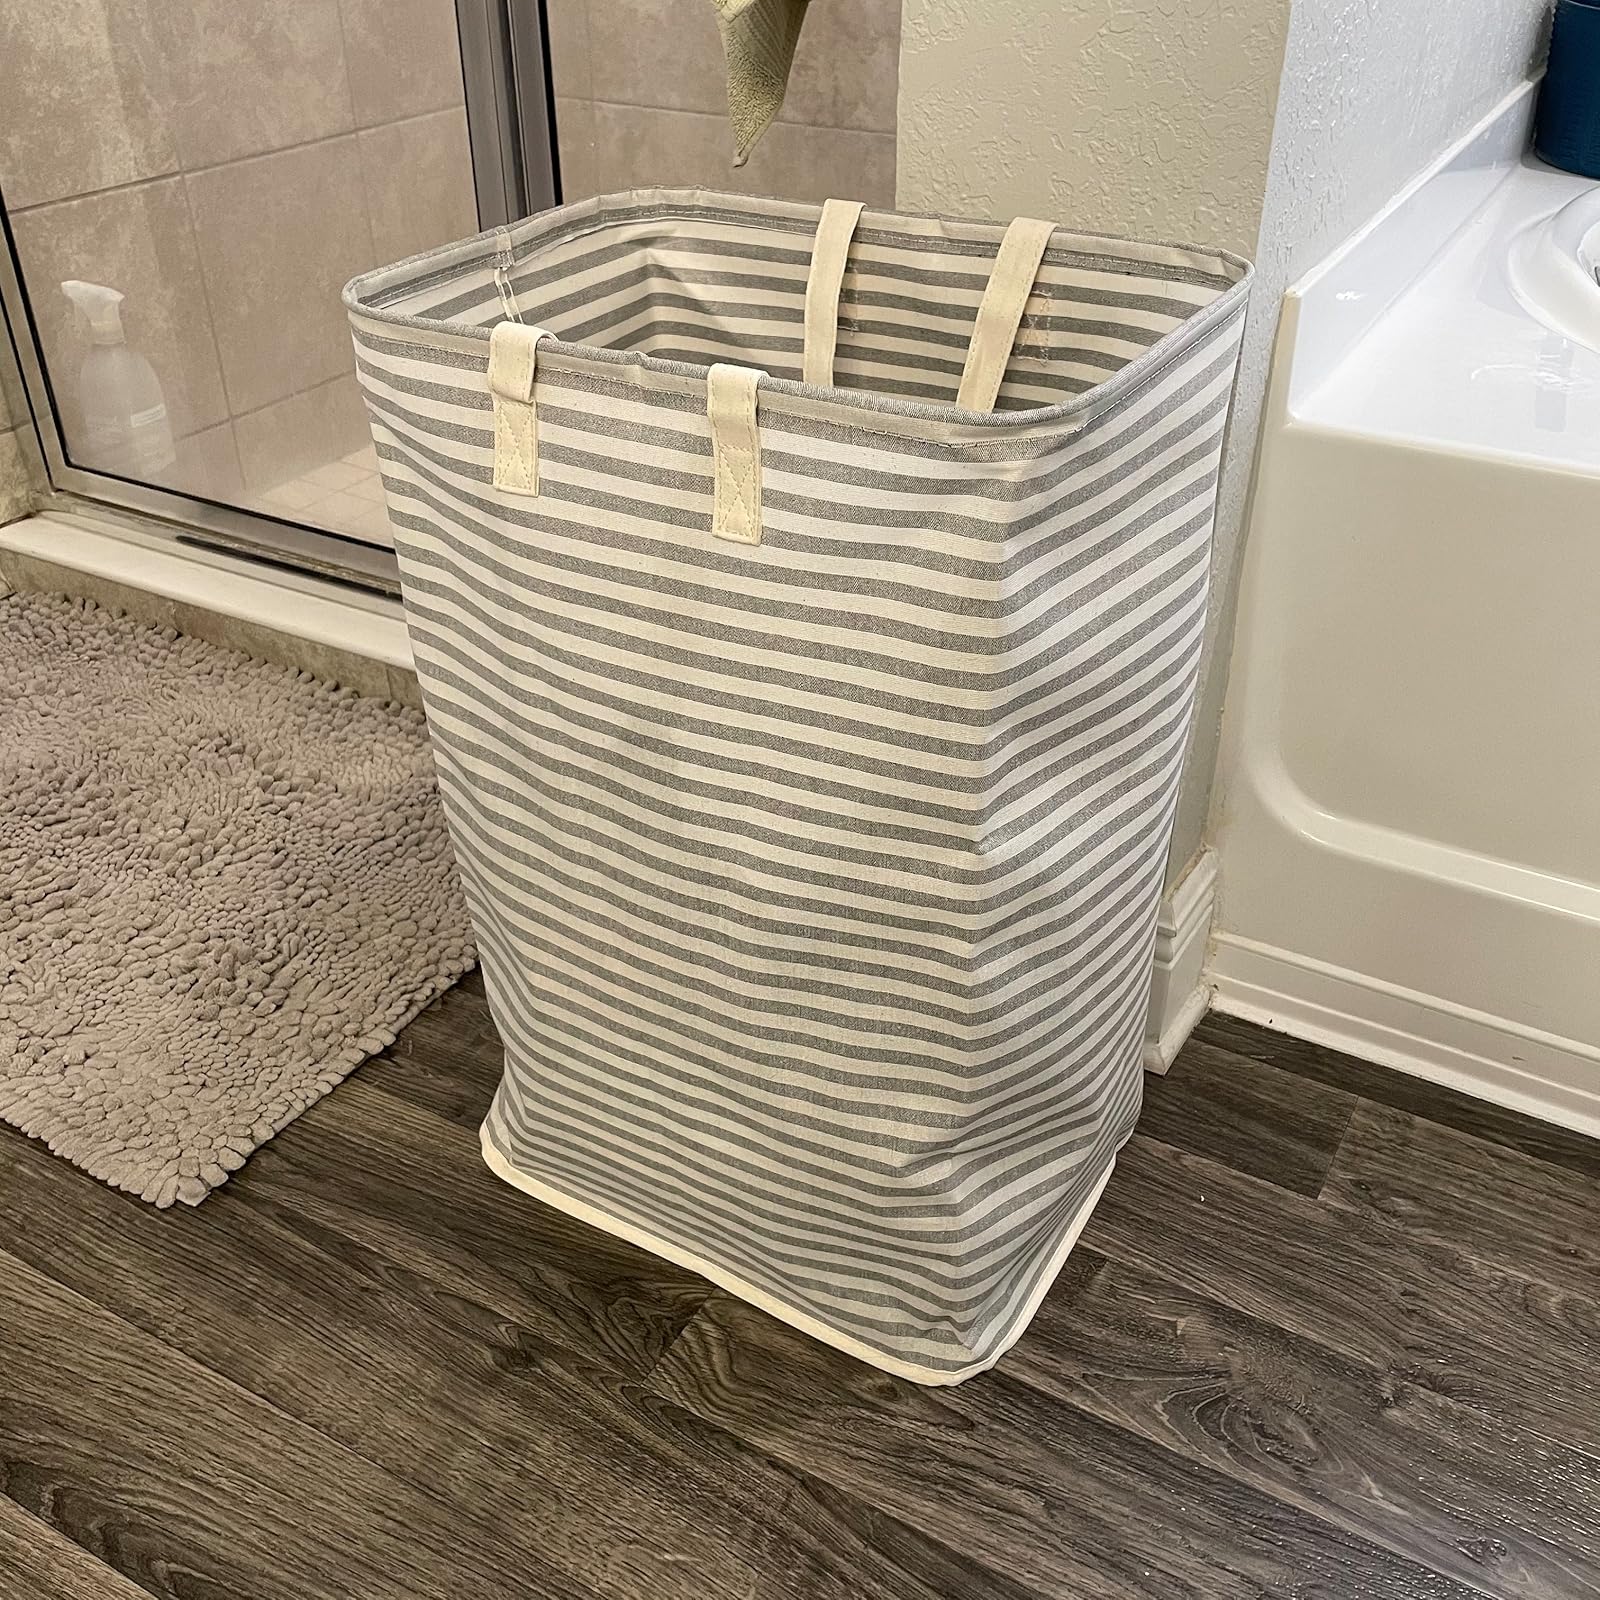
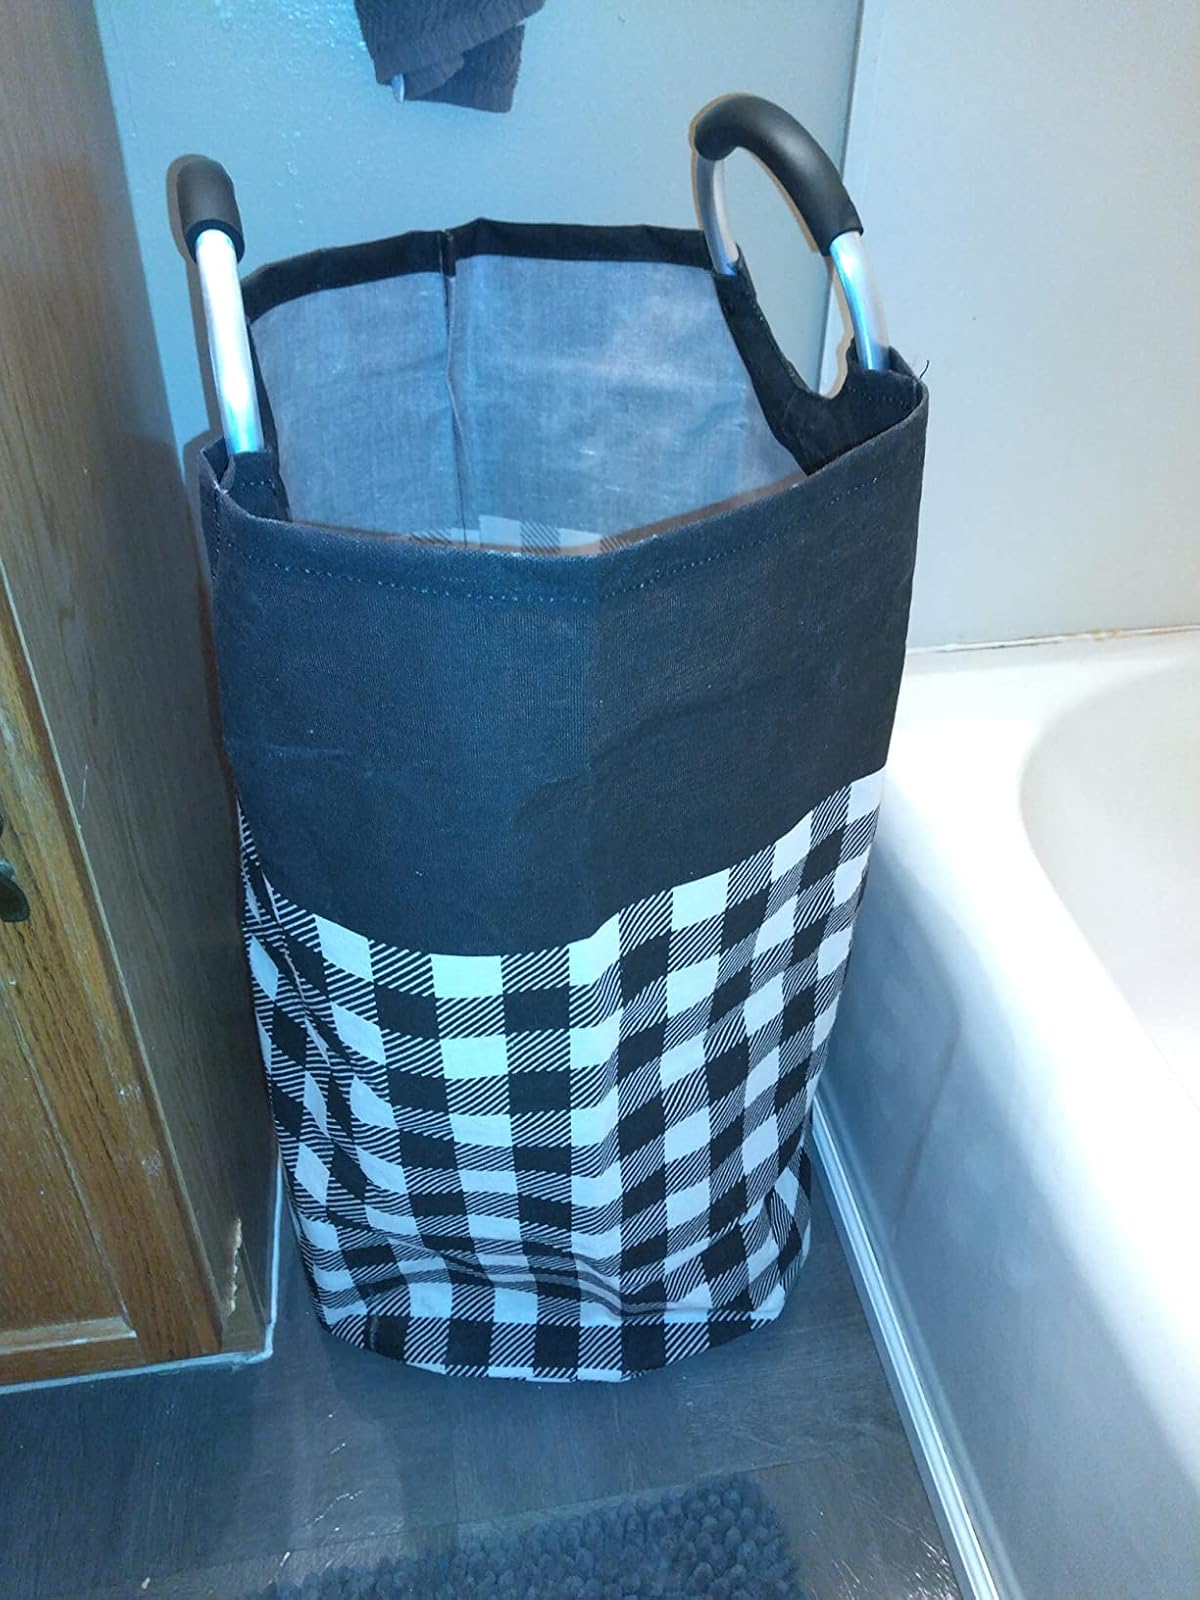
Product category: items_hamper
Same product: no